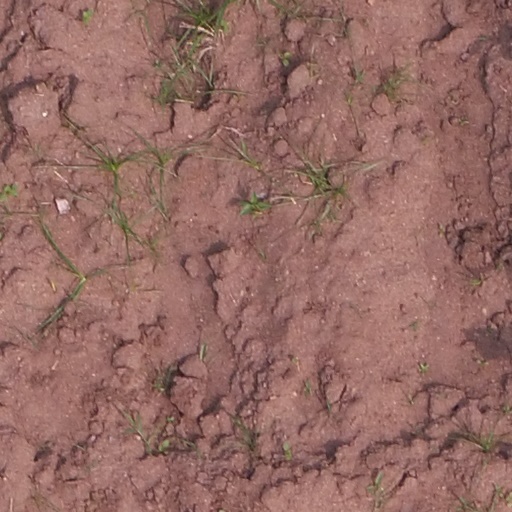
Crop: maize; corn